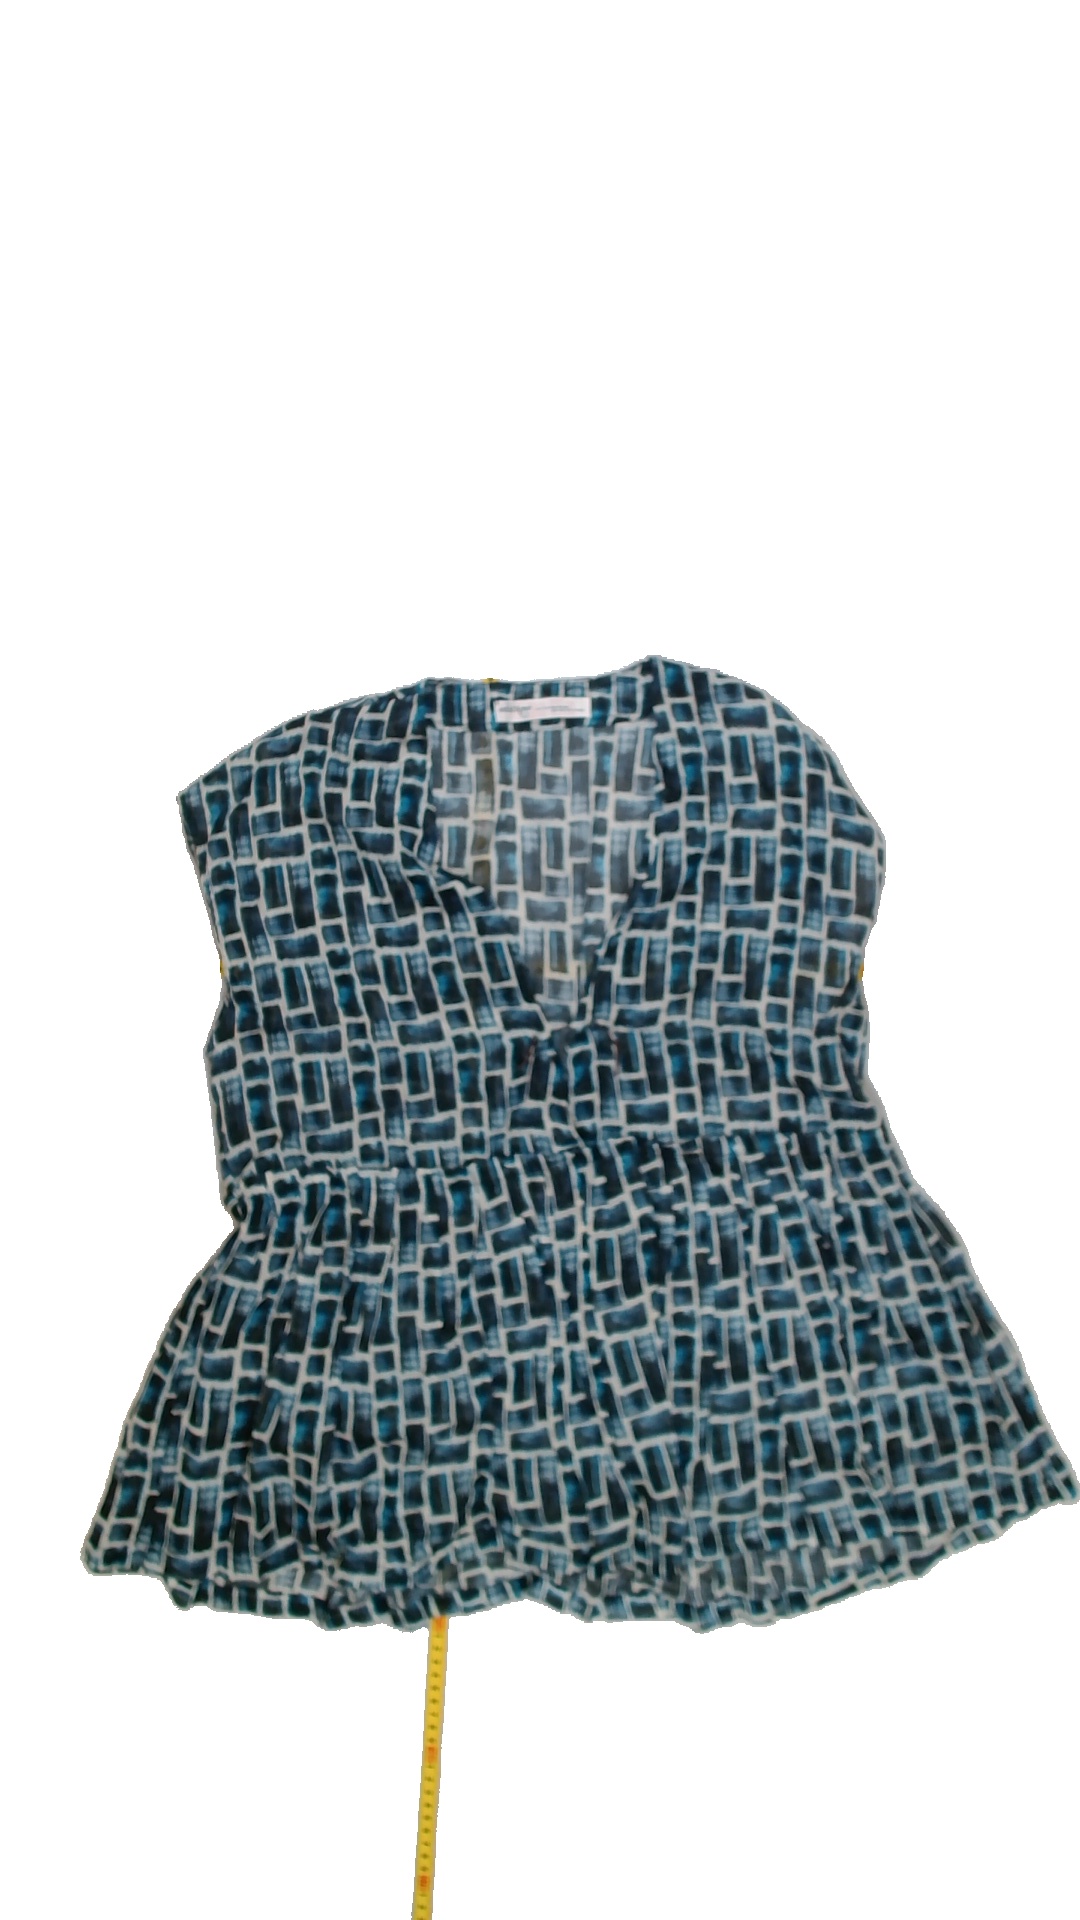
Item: Blouse (Ladies)
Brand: Not Applicable
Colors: Multicolor
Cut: Regular, V-collar
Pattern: Geometric print
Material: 100%viscose
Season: All
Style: No trend
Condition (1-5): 4
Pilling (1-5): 5
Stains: No
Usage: Reuse
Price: <50